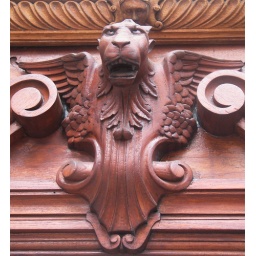
over the door of an architecture office